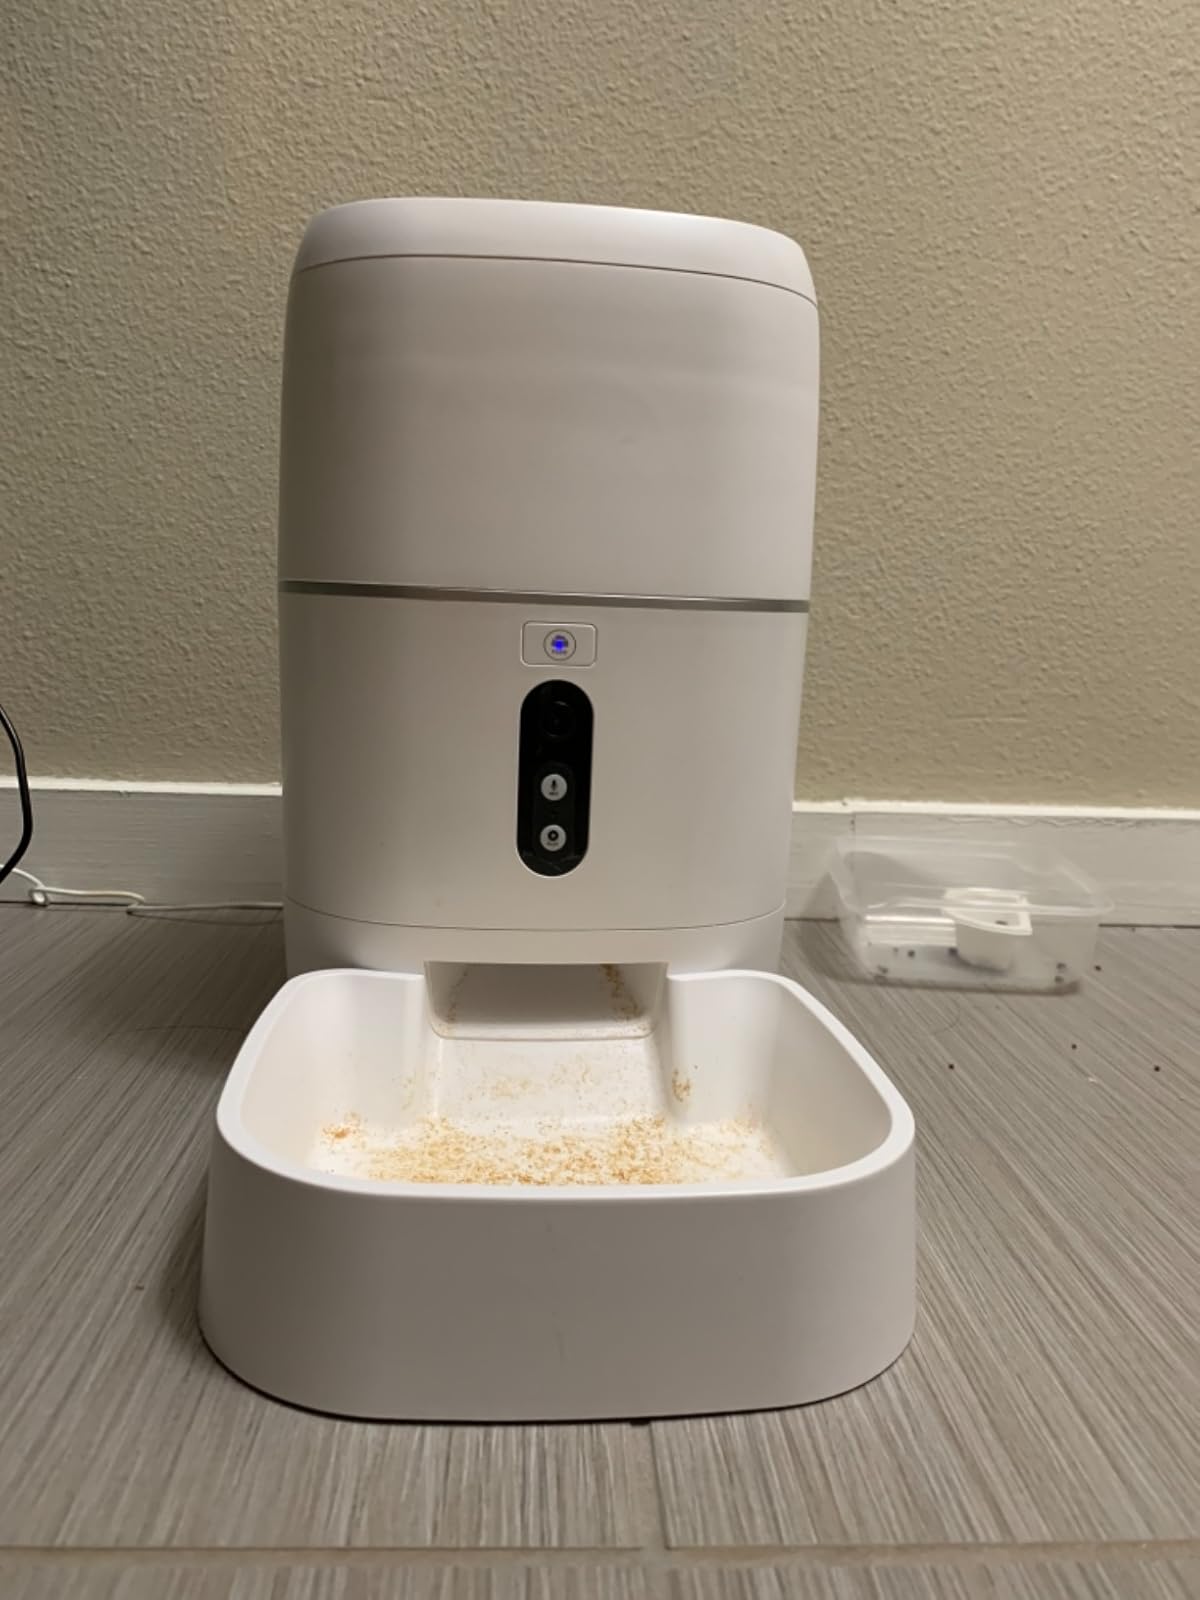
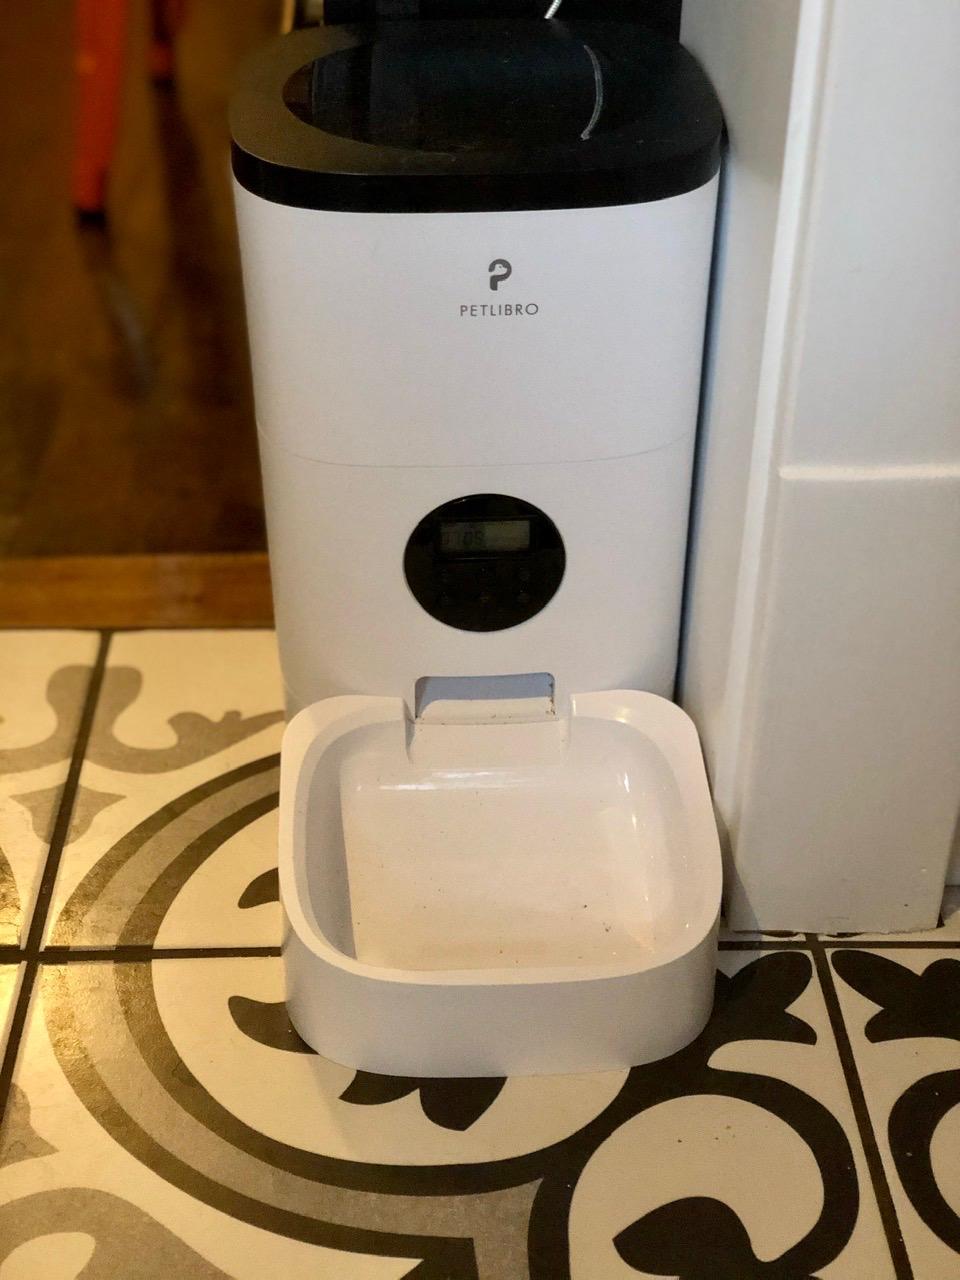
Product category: items_feeder
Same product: no